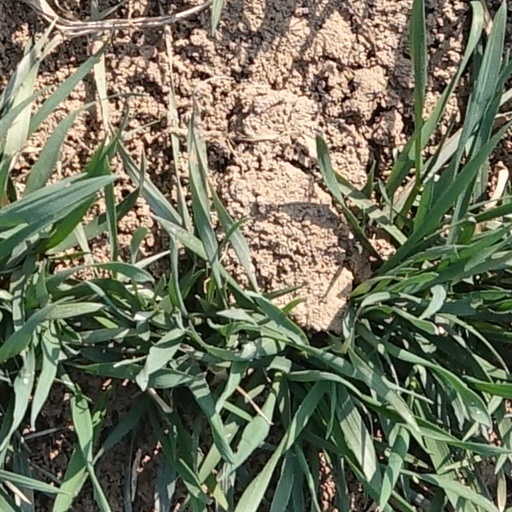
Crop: wheat